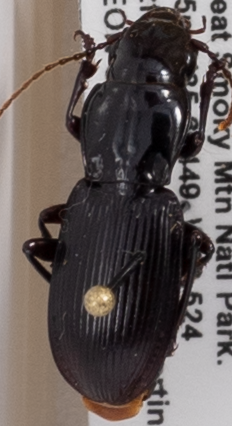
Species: Pterostichus acutipes acutipes
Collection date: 2021-08-17
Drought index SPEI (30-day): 1.32
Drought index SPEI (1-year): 1.13
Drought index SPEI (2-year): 2.09